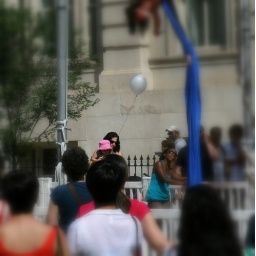
Baby in pink hat -- her mother is wisely protecting her from melanoma.